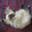
Label: cat